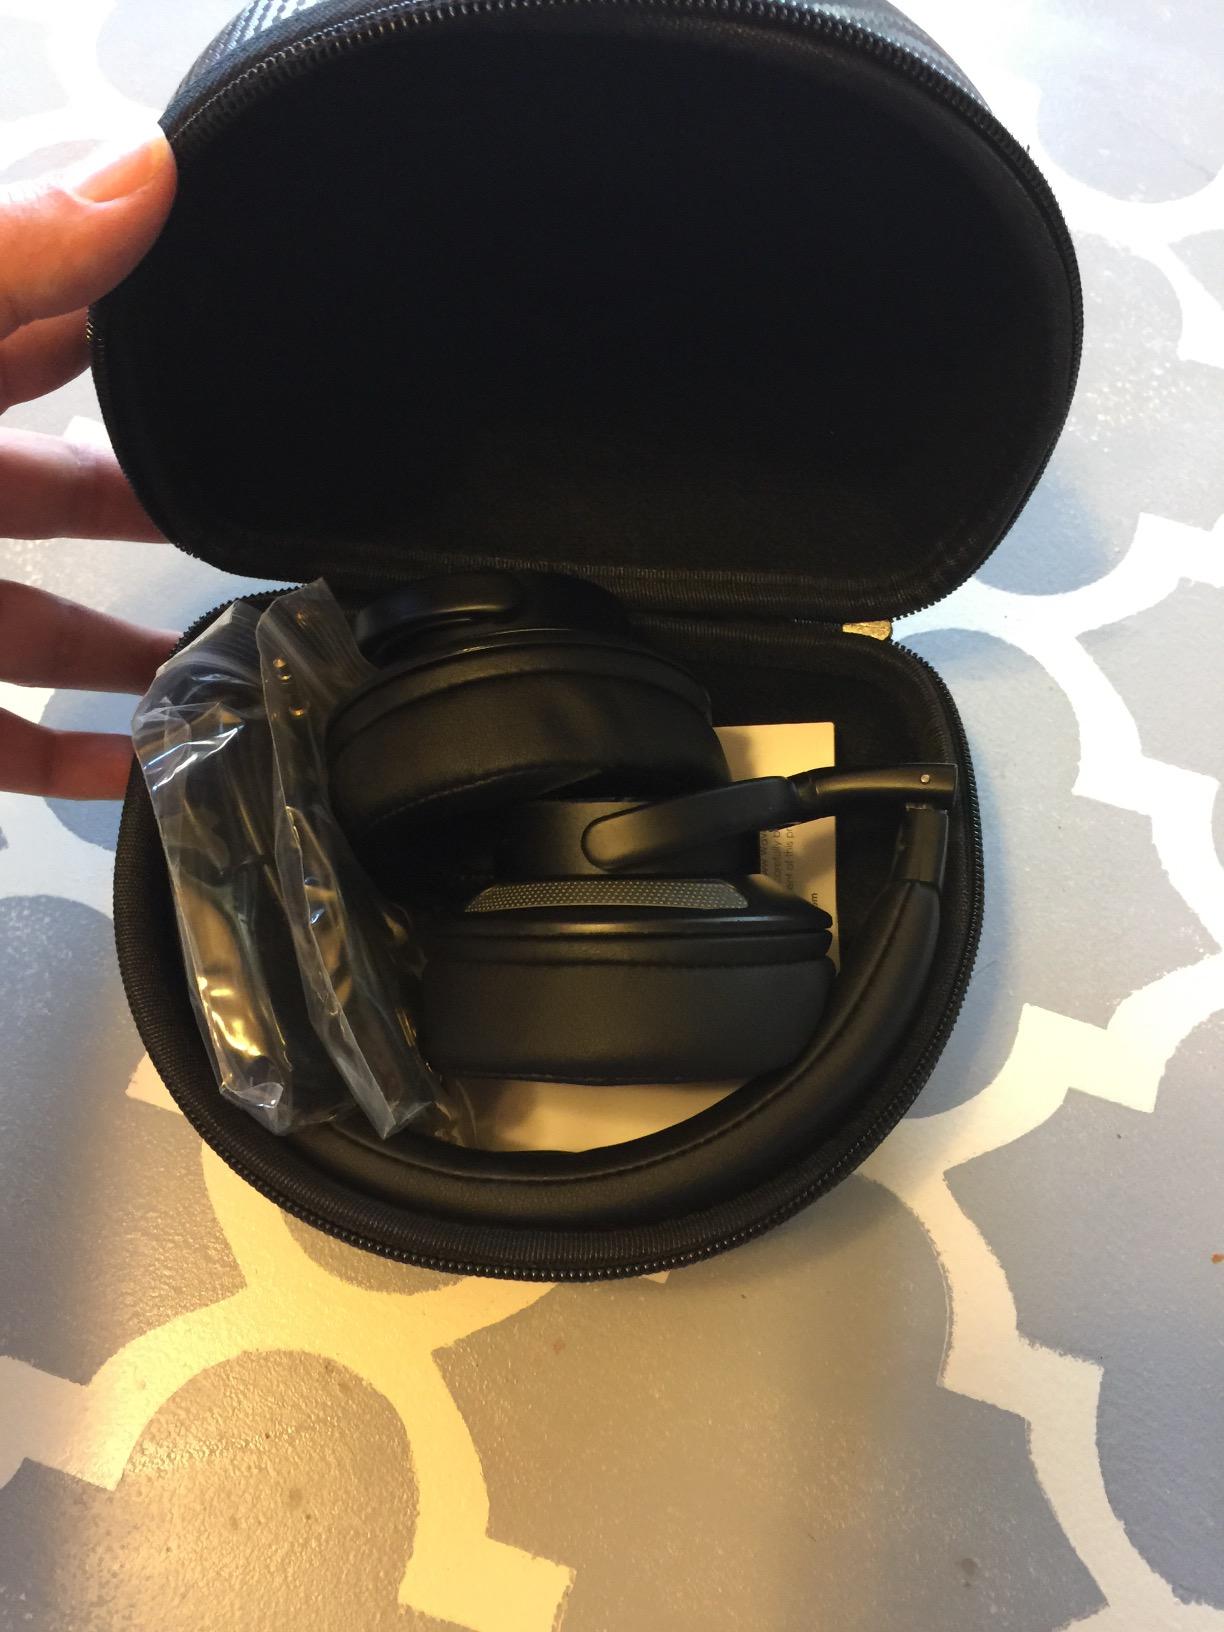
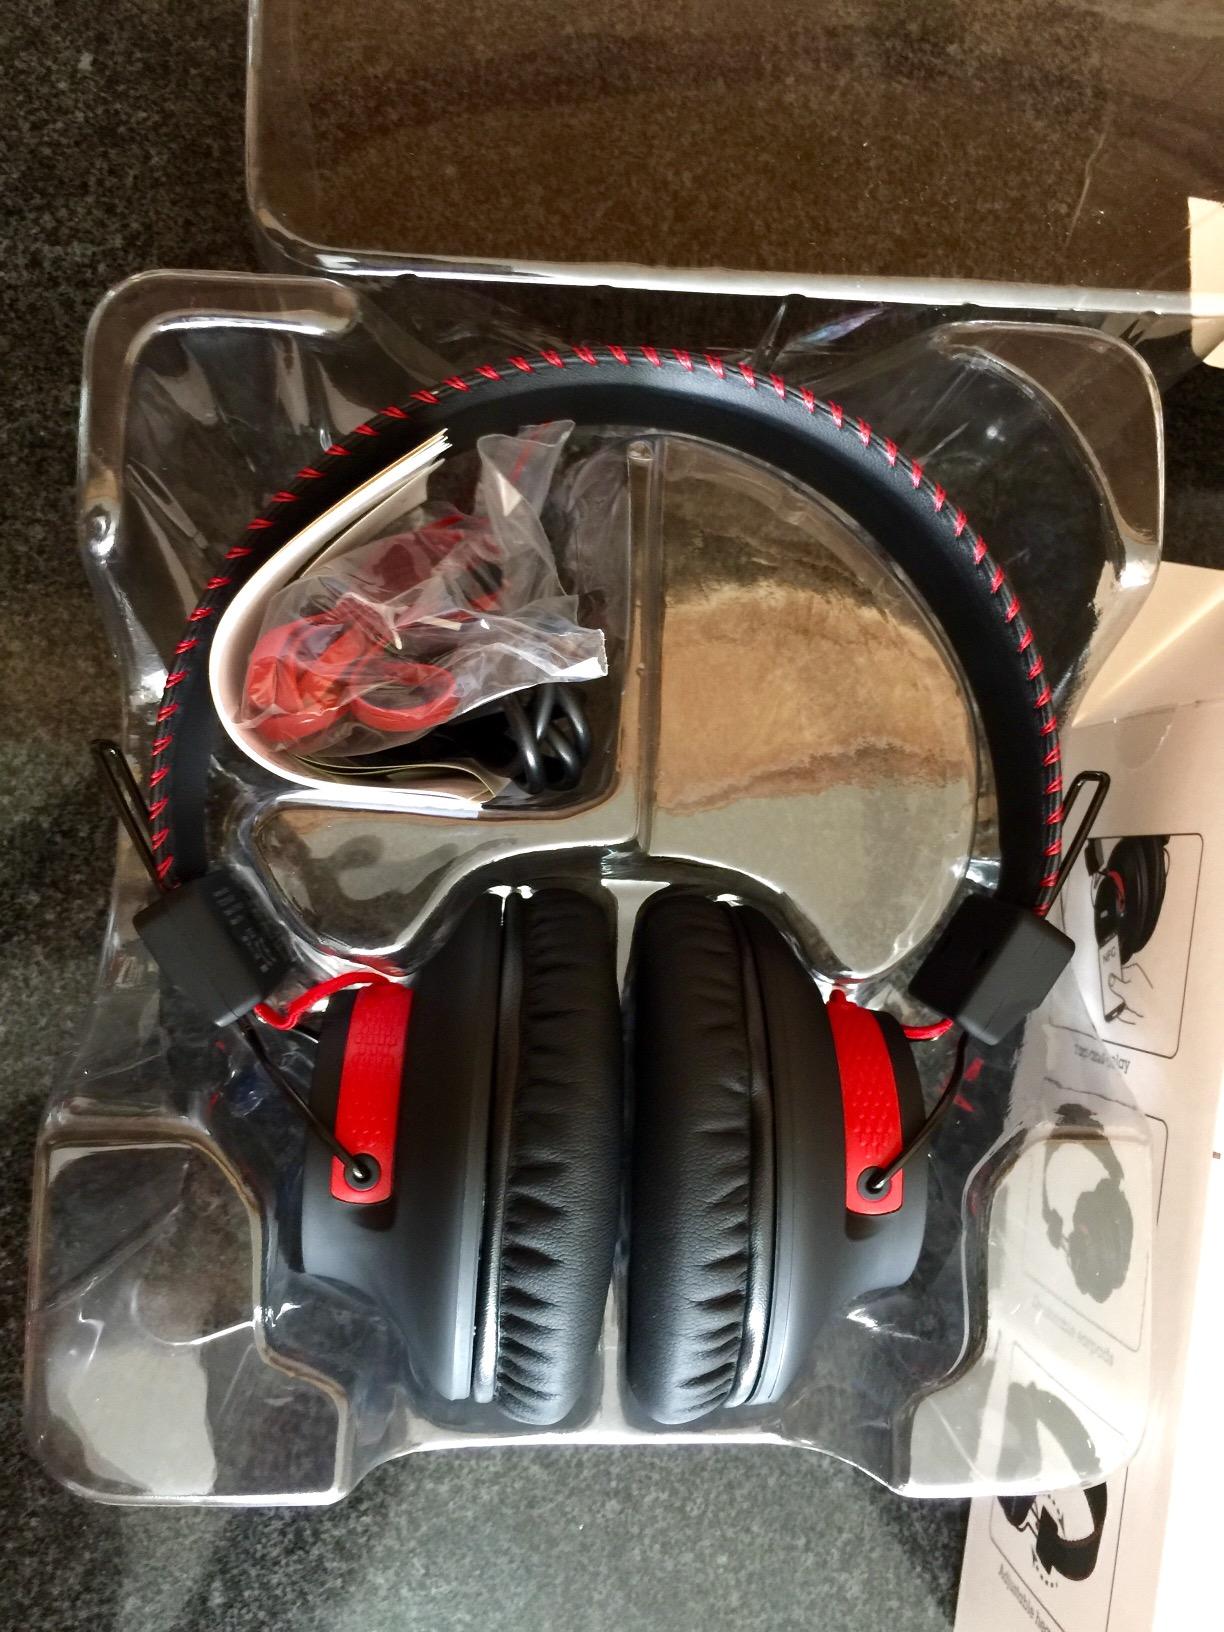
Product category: headphones
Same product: no